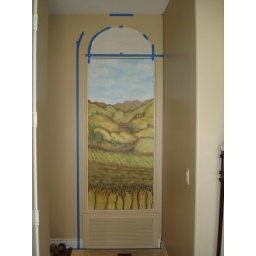
Adding transom window on wall above door to bring in more light. add more interest and create a grander presence.